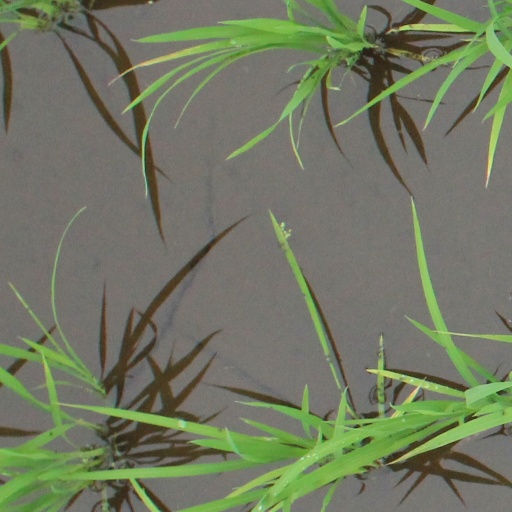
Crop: rice